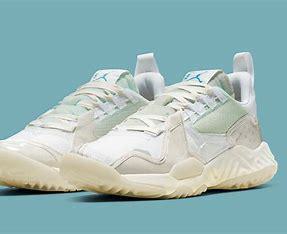
Brand: Jordan
Model: Delta